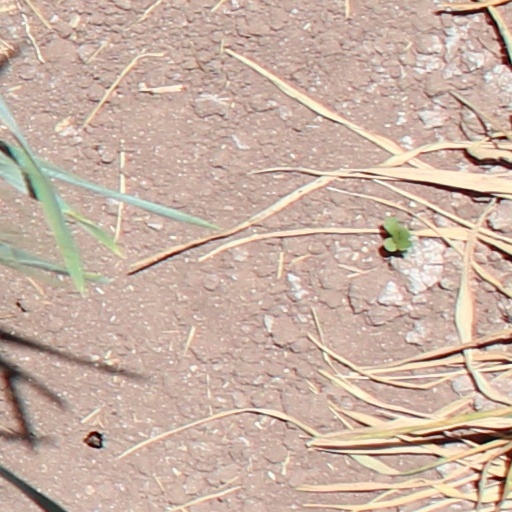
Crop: wheat